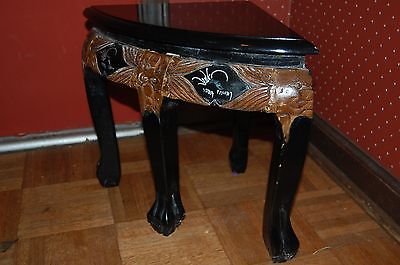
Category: table